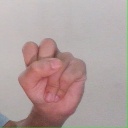
अक्षर: स